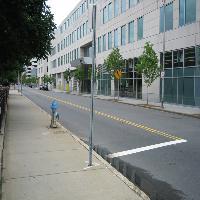
Weather: cloudy or overcast